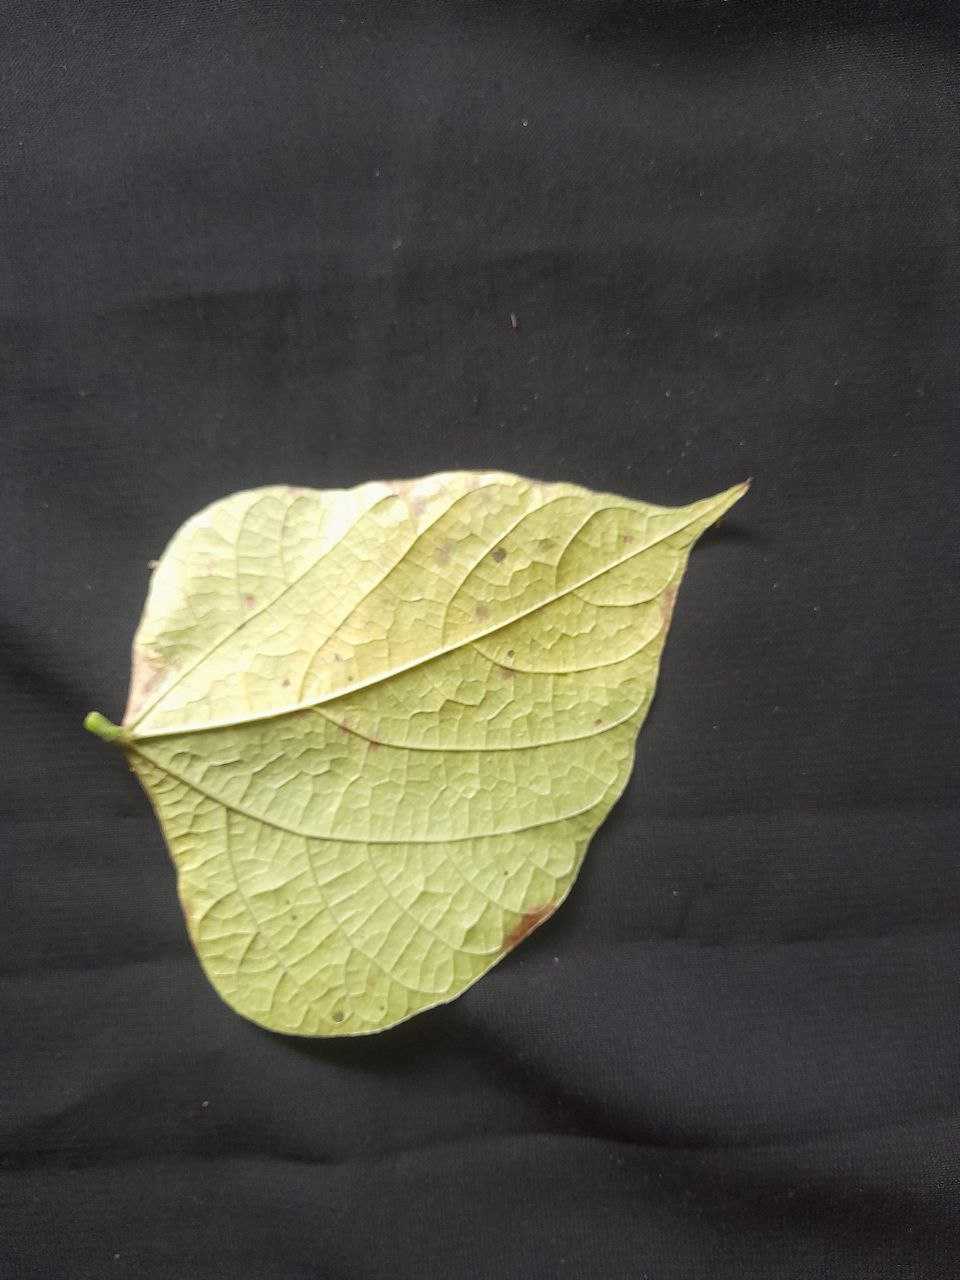
Crop: bean
Leaf condition: Rust